Mr and Mrs William Hallett

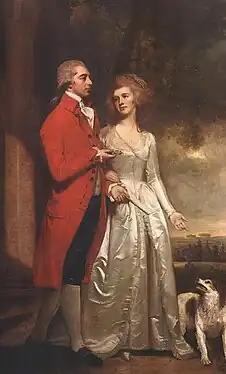
Sir Christopher and Lady Sykes by George Romney, 1786, known as "The Evening Walk", Sledmere House

The couple are captured with the typical feathery brushwork of Gainsborough's late career, walking arm in arm along a path through some woods, accompanied by a Pomeranian sheepdog (then commonly known from its head shape as a "fox dog", more closely related to the German Spitz or the Samoyed dog than the much smaller modern Pomeranian dog) . The couple may be wearing their wedding clothes, with Elizabeth in a gown of billowing ivory silk with lace cuffs, gathered at the waist with black silk, with a green ribbon tied at the breast echoed by the large green bow tied around a wide-brimmed black hat topped by ostrich plumes. William is wearing a black velvet frock coat, with large gold buttons and a green and yellow waistcoat; black breeches, white stockings, and buckled shoes; and carrying a plain black hat.